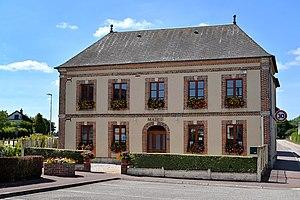
Gauville (Orne)
Gauville est une ancienne commune française, située dans le département de l'Orne en région Normandie, devenue le 1ᵉʳ janvier 2016 une commune déléguée au sein de la commune nouvelle de La Ferté-en-Ouche.